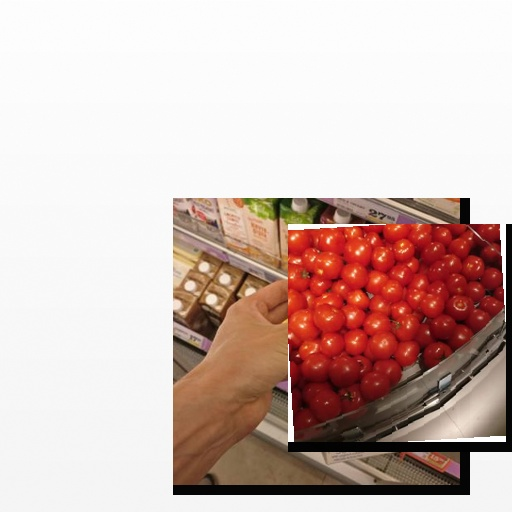
Food items: tomato, vanilla_soyghurt